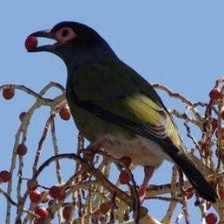
Species: AUSTRALASIAN FIGBIRD
Scientific name: SPHECOTHERES VIEILLOTI